Raphael (Teenage Mutant Ninja Turtles)

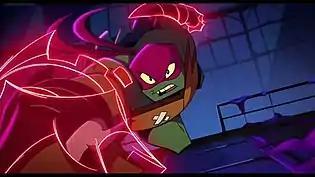
Raphael as depicted in Rise of the Teenage Mutant Ninja Turtles: The Movie

In the 2018 animated series, "Rise of the Teenage Mutant Ninja Turtles", Omar Benson Miller voices Raphael, who in this incarnation is the eldest turtle brother and physically biggest brother, being mutated from an Alligator Snapping Turtle. Before Leonardo being named the official team leader by Splinter in the second season finale, Raph is the team's de facto leader, a change from previous incarnations, and his enthusiasm and bravado put him front and center for most of their bizarre adventures. Unlike past versions, he does not use his trademarked Sai, but rather he uses a pair of Tonfa (though he does gain his trademark Sai in the final episodes after his Tonfa are destroyed by the Shredder). He is also considerably less angry and more serious than previous incarnations, though still eager to get into fights.